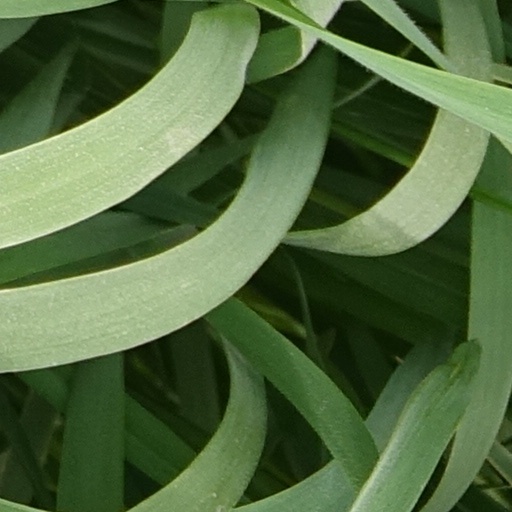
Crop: wheat